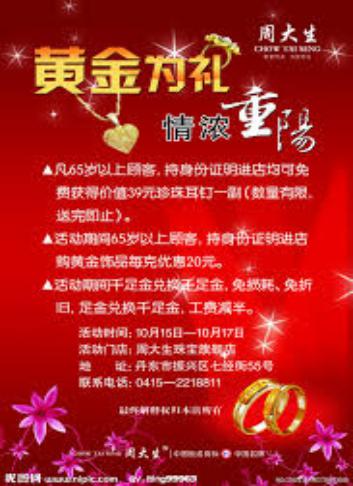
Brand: CHOW TAI SENG-2
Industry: Others